Kompagnistræde 2

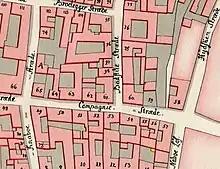
No. 58 seen on a detail from Christian Gedde's map of Snaren's Quarter, 1757.

The site was part of a larger property in the late 18th century. It was listed as No. 59 in 1689, owned by "byfoged" Frederik Eisenberg. It was listed as No. 58 owned by joiner Julius David Schultze by 1756.